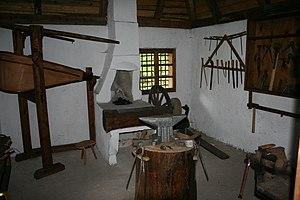
L'écomusée Staro selo à Sirogojno se trouve à Sirogojno, dans la municipalité de Čajetina et dans le district de Zlatibor, en Serbie. En raison de sa valeur patrimoniale, il est inscrit sur la liste des monuments culturels d'importance exceptionnelle de la République de Serbie.